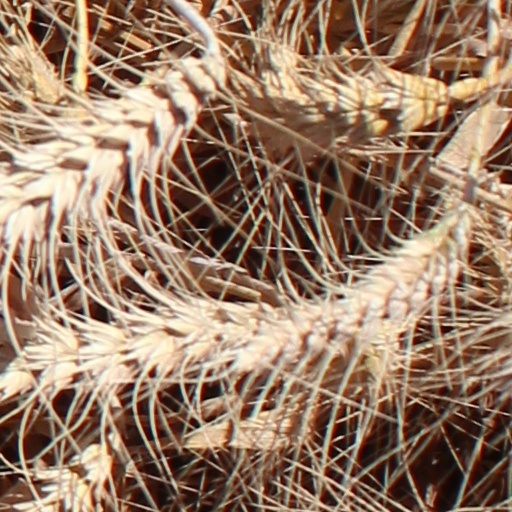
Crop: wheat